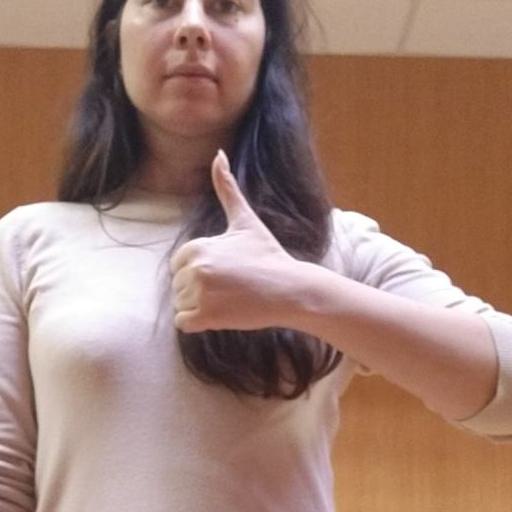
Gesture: like